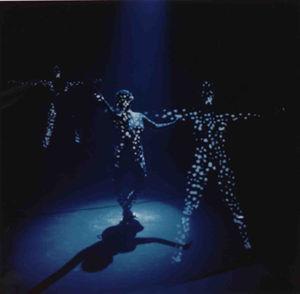
La compagnie présente des oeuvres qui explore les liens entre les arts de la scène et les arts électroniques.
Le Corps Indice est une compagnie de danse et arts numériques créée le 20 octobre 1992 à Montréal, dans le but de promouvoir des formes d'expressions hybrides reliées à la danse actuelle ou à la problématique de la performance, du mouvement et du corps. 1994, avec le spectacle Le Partage des peaux, marque l’amorce d’un changement déterminant.